Acacia clandullensis

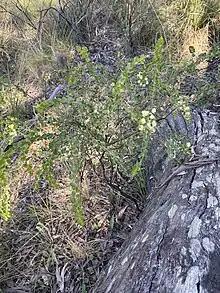
Habit in the Capertee Valley

Acacia clandullensis, commonly known as gold-dust wattle, is a species of flowering plant in the family Fabaceae and is endemic to New South Wales, Australia. It is an open shrub with hanging, densely hairy branchlets, more or less circular to elliptic or egg-shaped phyllodes with the narrower end towards the base, spherical heads of pale yellow to yellow flowers and straight, or slightly curved, glabrous, leathery to firm pods.